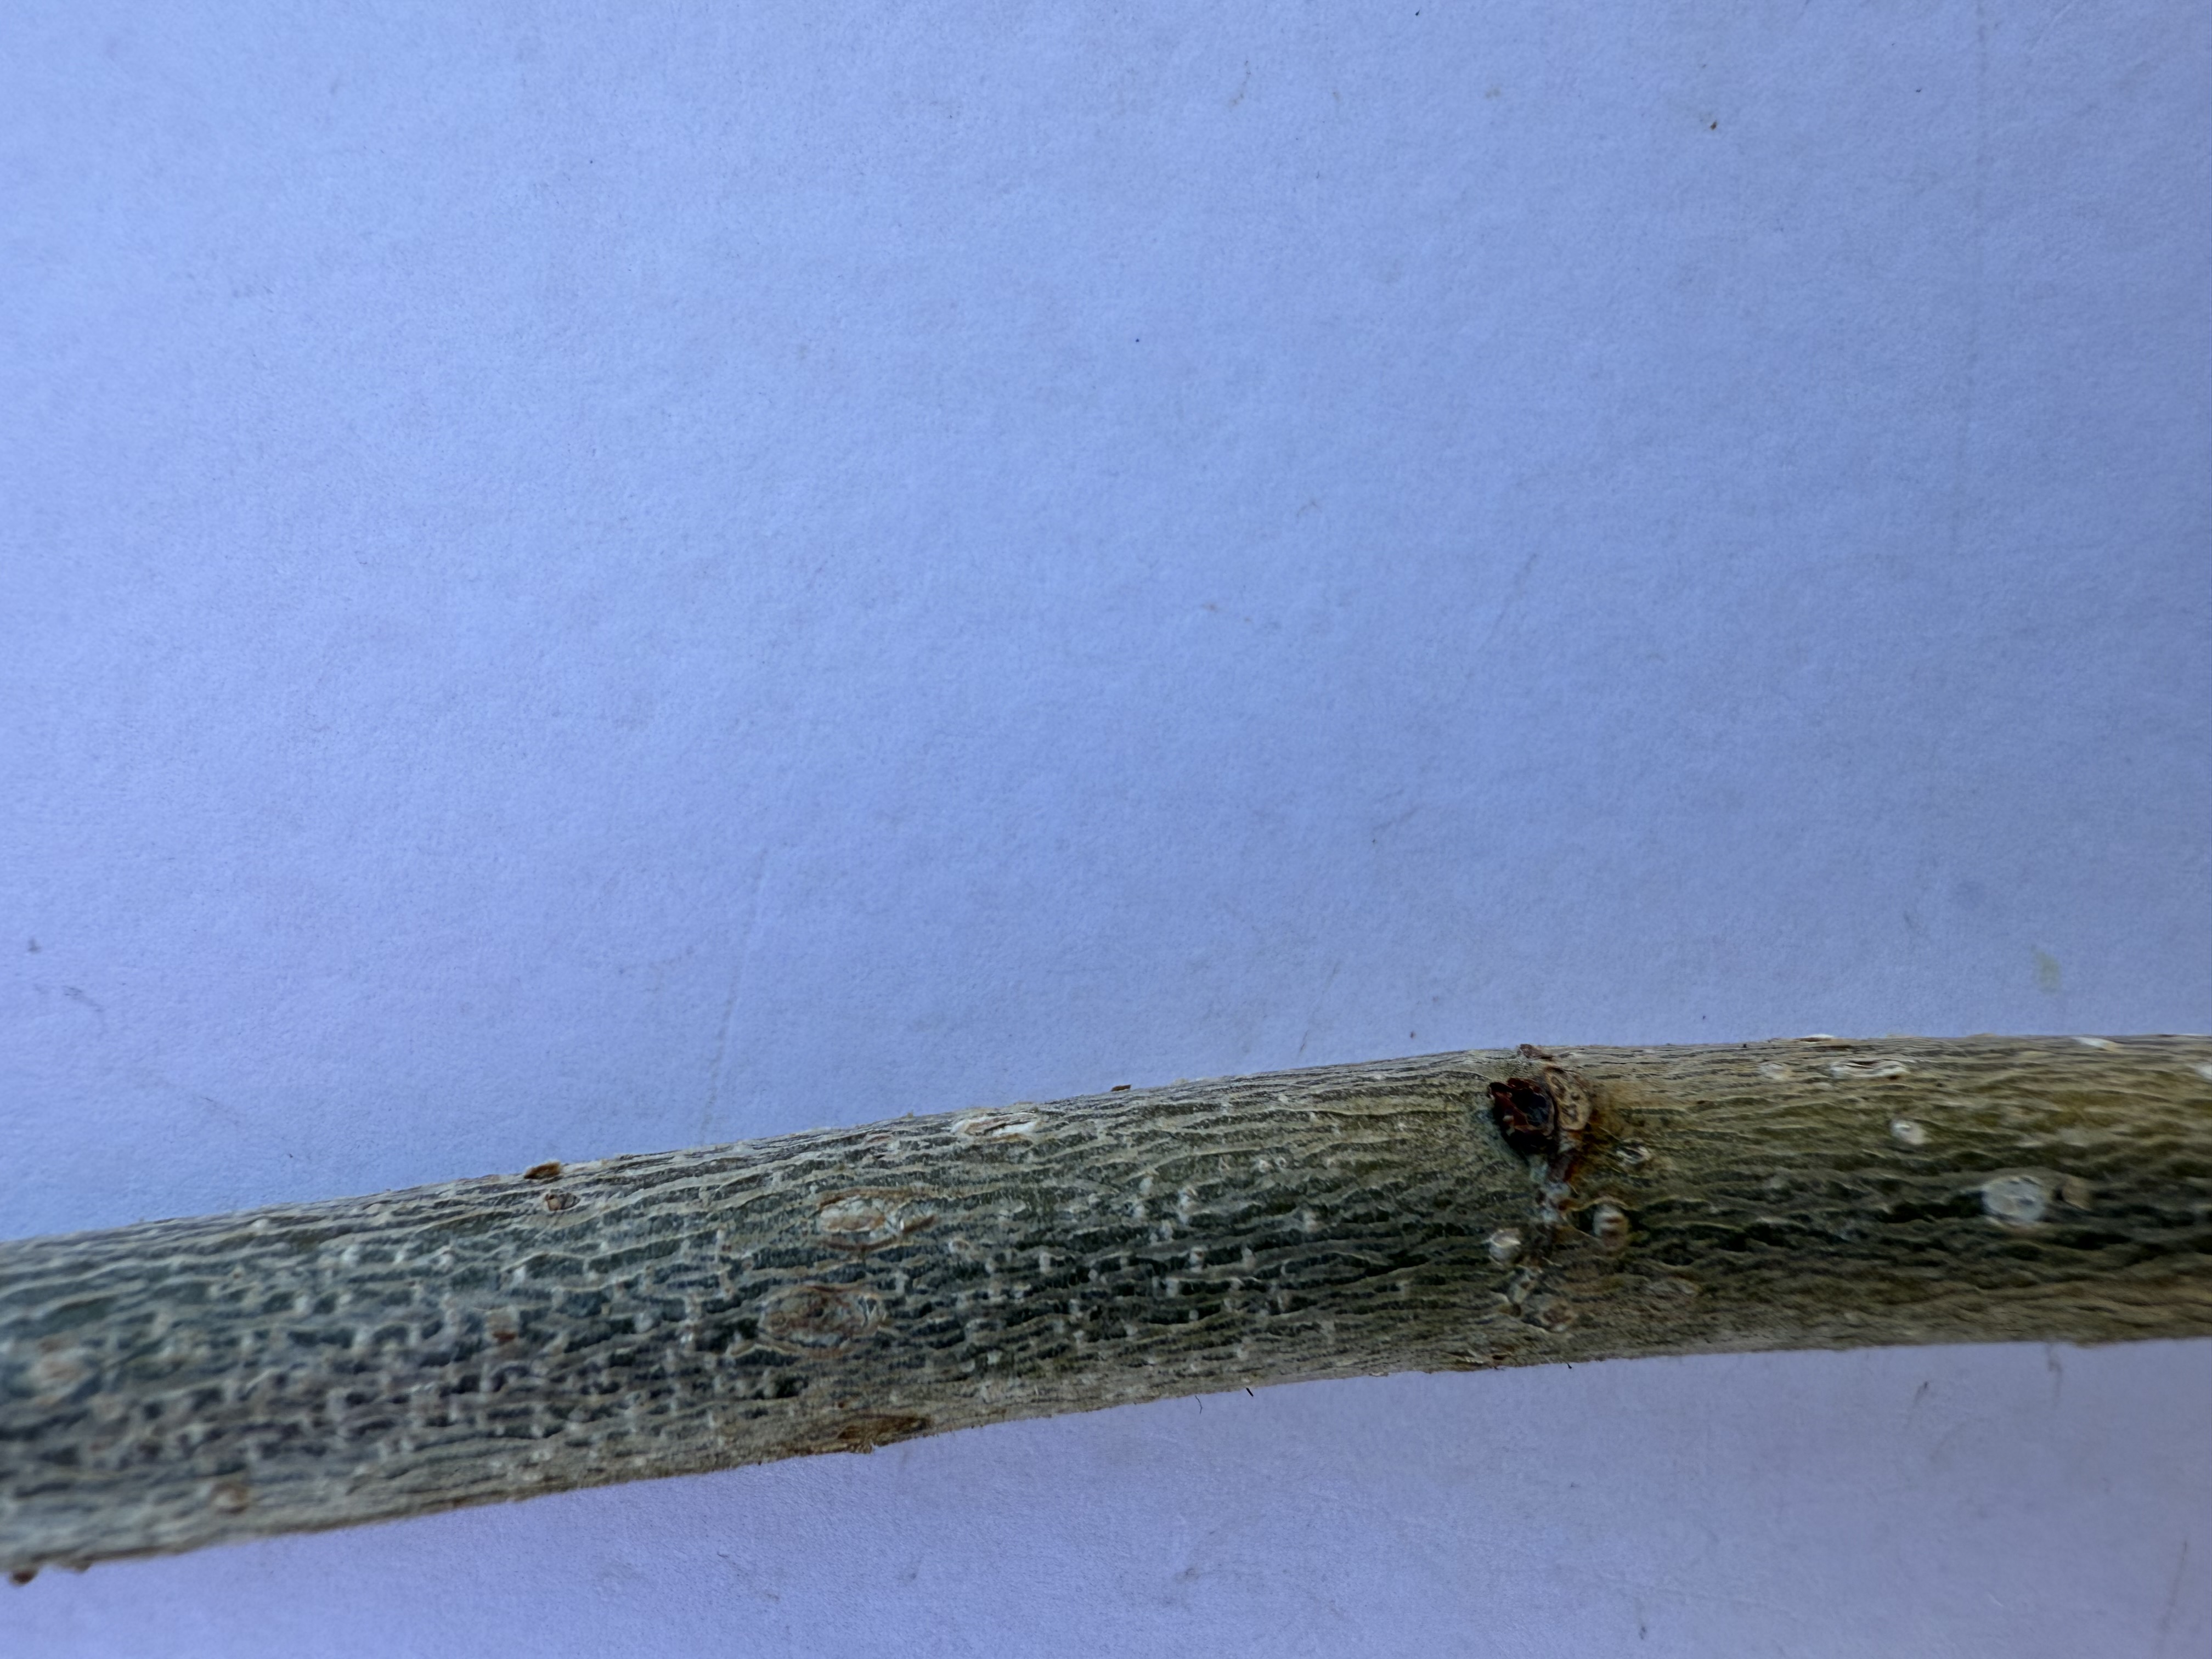
Variety: Hazelnut